Italy–Russia relations

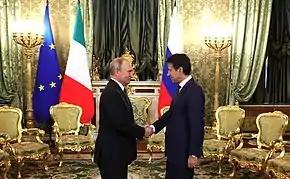
Italian Prime Minister Giuseppe Conte with Russian President Vladimir Putin in Moscow, 24 October 2018.

The relationship goes back a long way. In terms of international relations, there has been major culture to diplomatic interactions between Italy and Russia since the 15th century, apart from the role of Moscow's influence on the Italian Communist Party from 1920 to 1991. Communities of expatriates in each other's countries also exist.